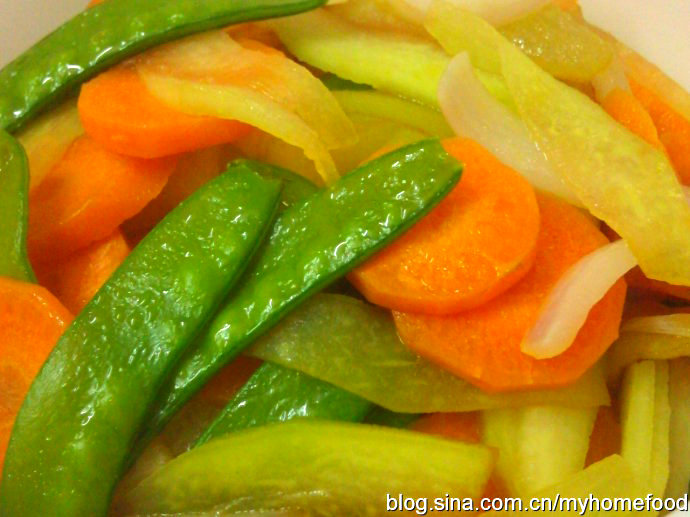
Label: trash